Charles Bowers

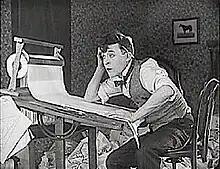
Charley Bowers

His work, long forgotten, has undergone a rediscovery and revival of interest in recent years. His 15 surviving films were the subject of a 2004 two-DVD release by Image Entertainment and Lobster Films of France. Much more of his work is thought to exist in various film archives. In July 2019, Flicker Alley released a Blu-ray set of 17 of his films called "The Extraordinary World of Charley Bowers."